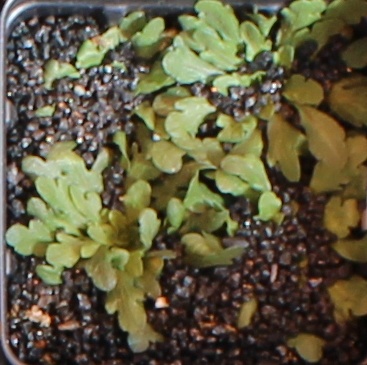
Label: Horseweed